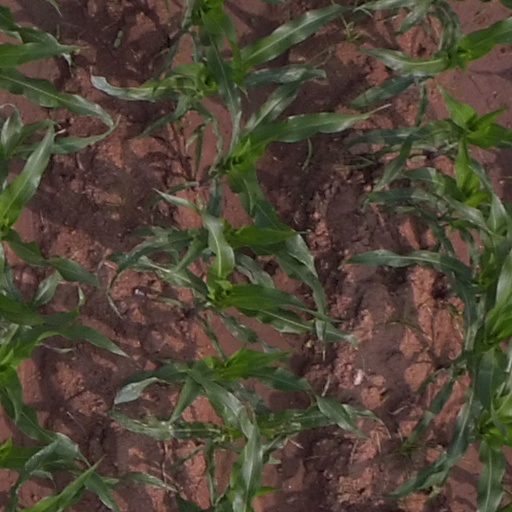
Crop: maize; corn